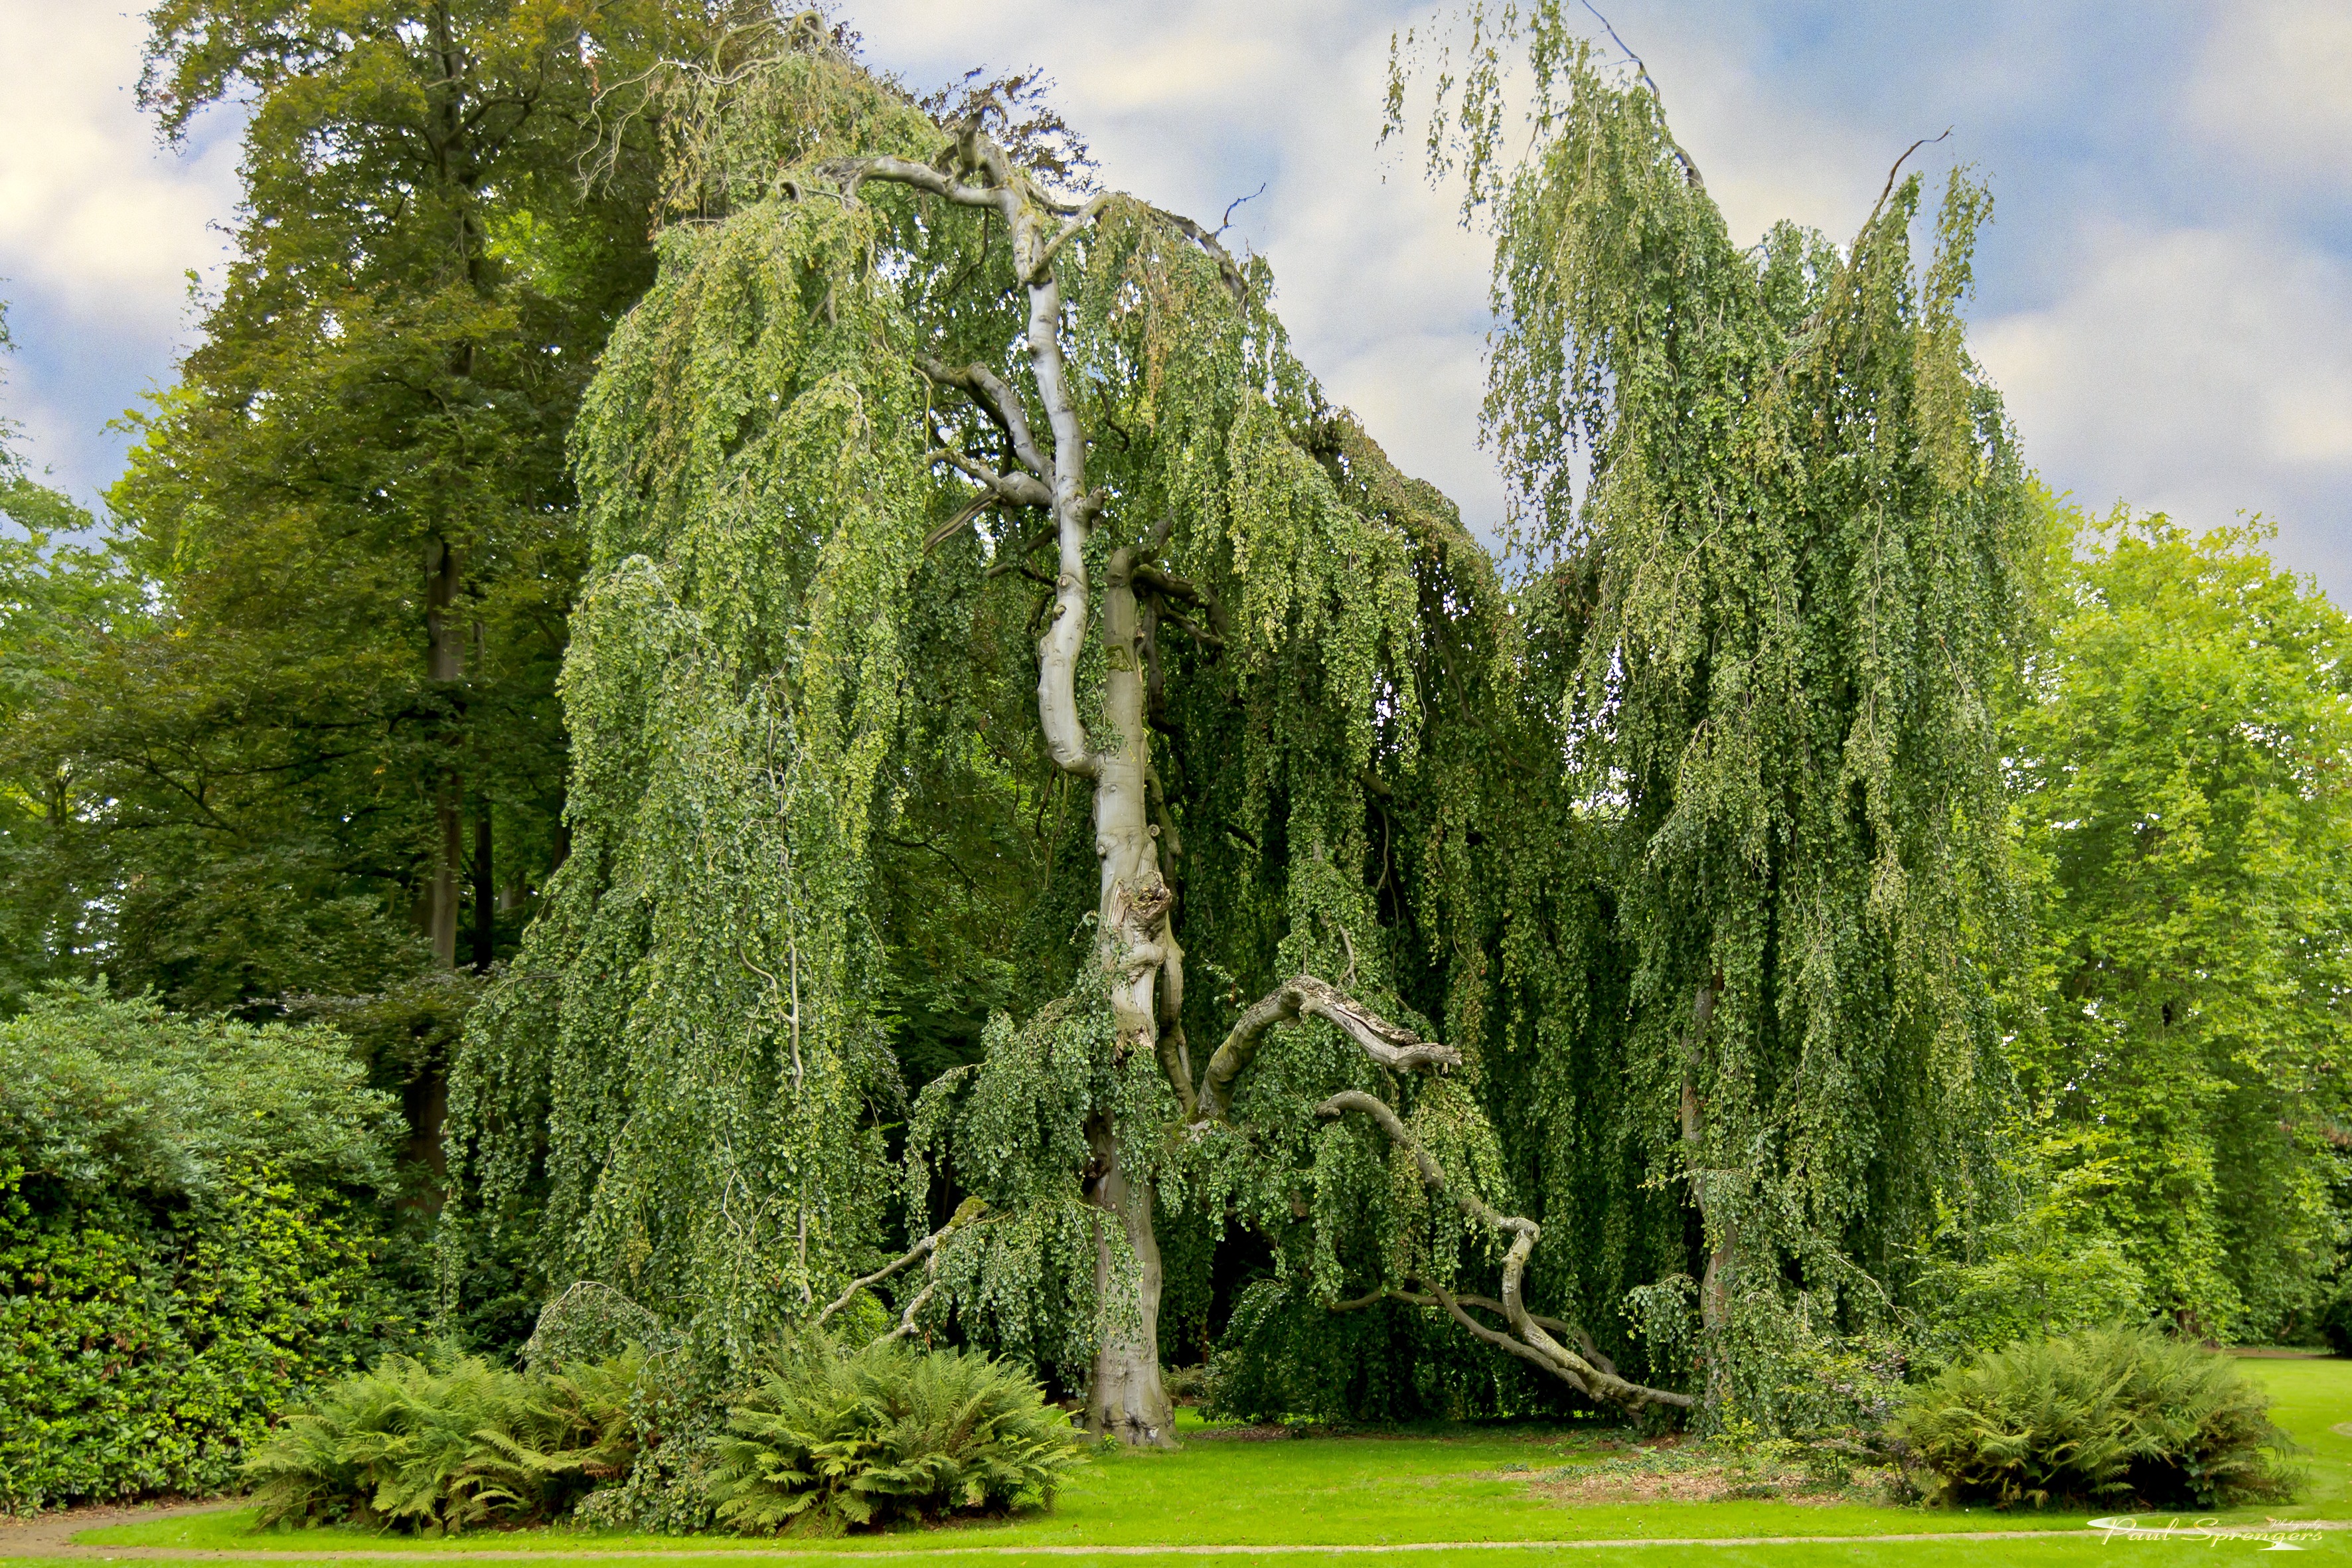
landscape, tree, forest, branch, plant, leaf, flower, green, evergreen, botany, garden, fir, conifer, trees, willow, spruce, vegetation, shrub, deciduous, grove, woodland, larch, ecosystem, biome, woody plant, temperate broadleaf and mixed forest, temperate coniferous forest, land plant